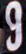
Number: 9